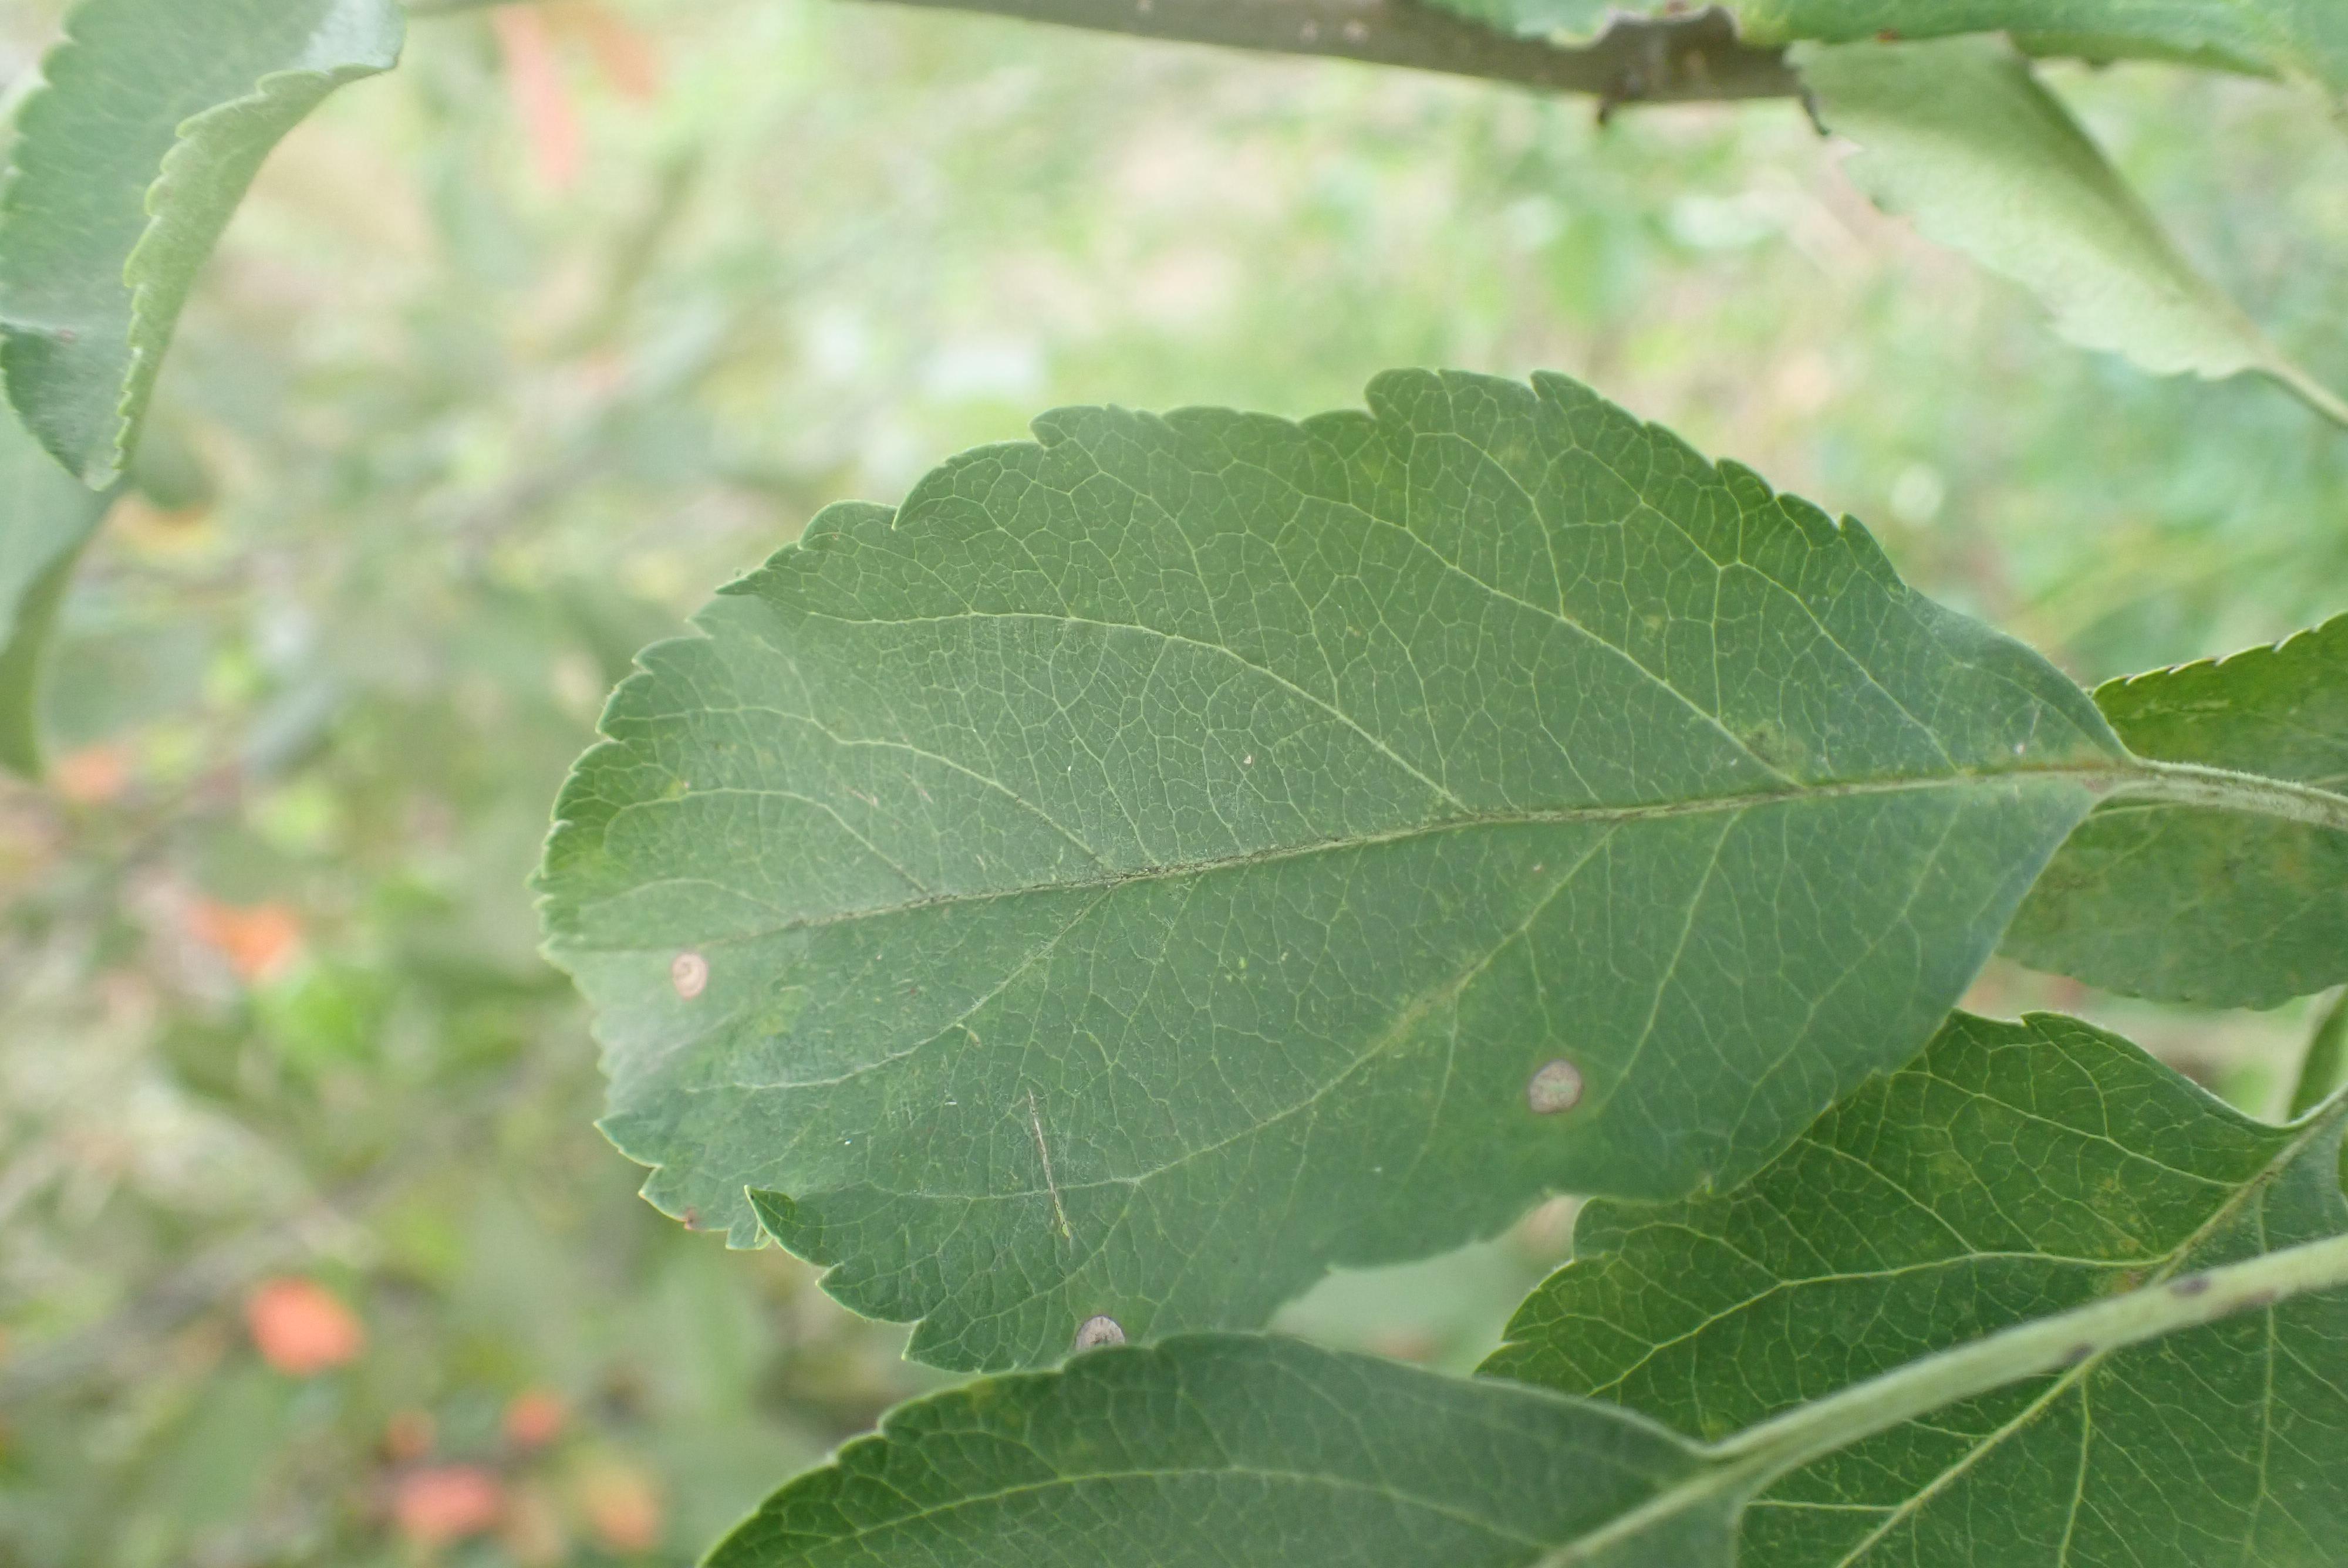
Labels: scab, frog_eye_leaf_spot